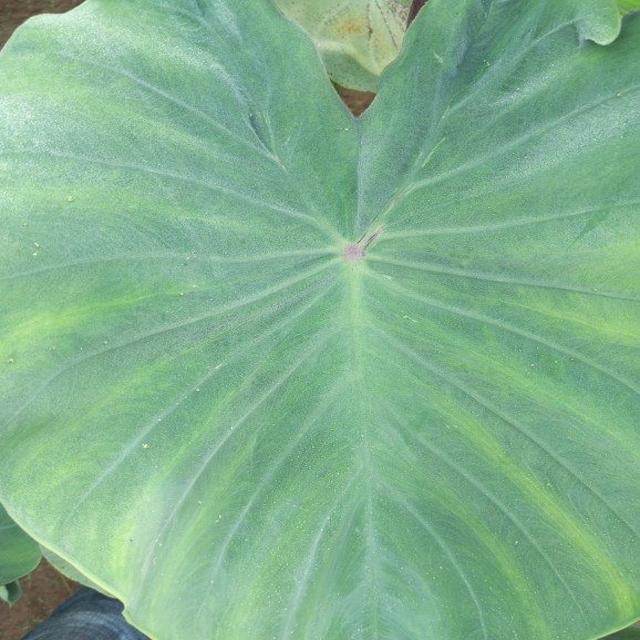
Label: Healthy